Prince Michael of Greece and Denmark

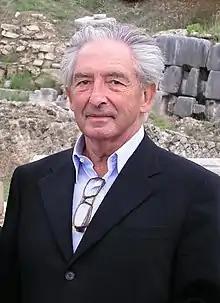
Prince Michael in 2008

Prince Michael of Greece and Denmark ( 7 January 1939 – 28 July 2024) was a Greek historian, author, and member of the Greek royal family. He wrote several historical books and biographies of Greek and other European figures, in addition to working as a contributing writer to "Architectural Digest".